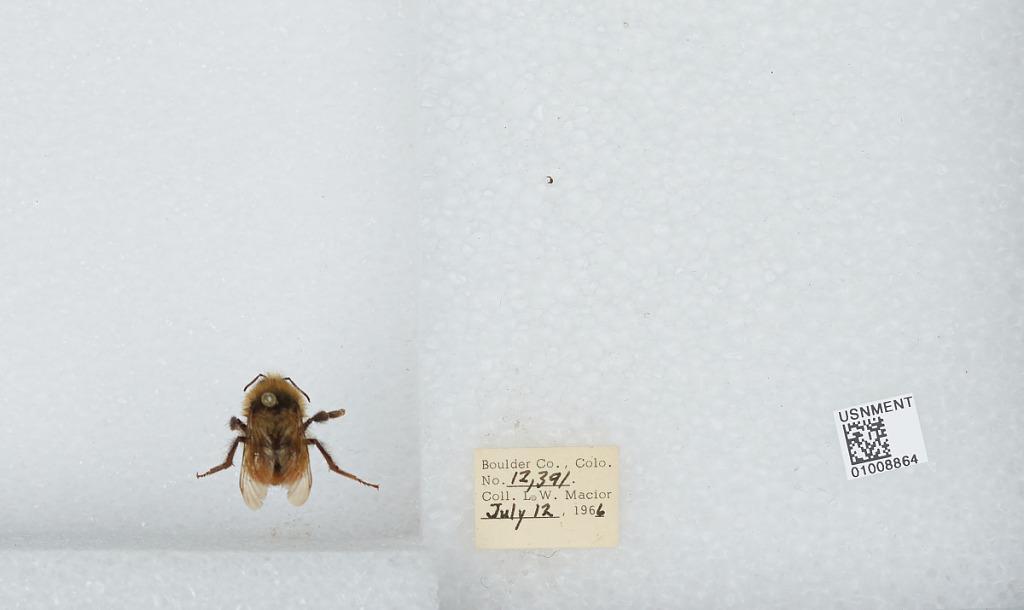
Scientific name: Bombus (Pyrobombus) centralis Cresson
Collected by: L. Macior
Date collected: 1966-7-12
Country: United States
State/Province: Colorado
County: Boulder
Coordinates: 40.0275, -105.252